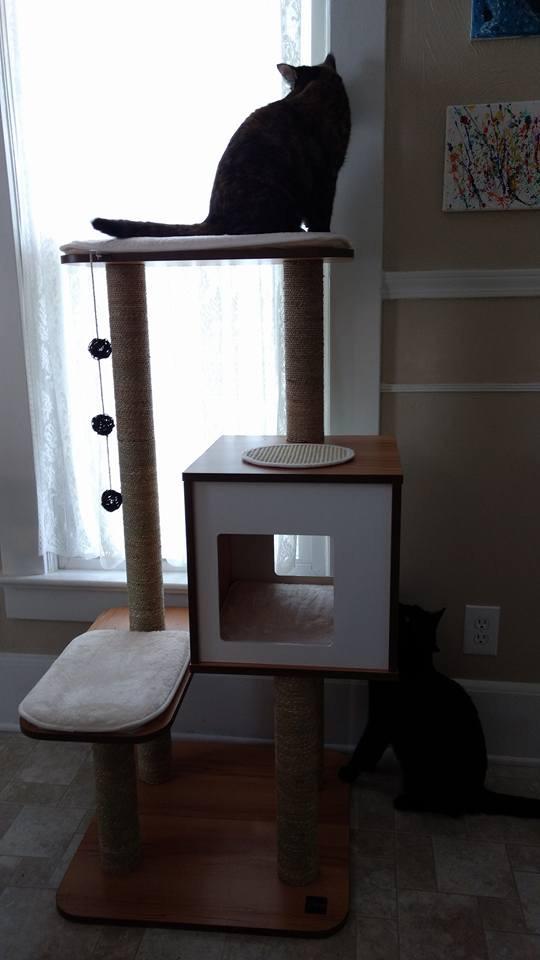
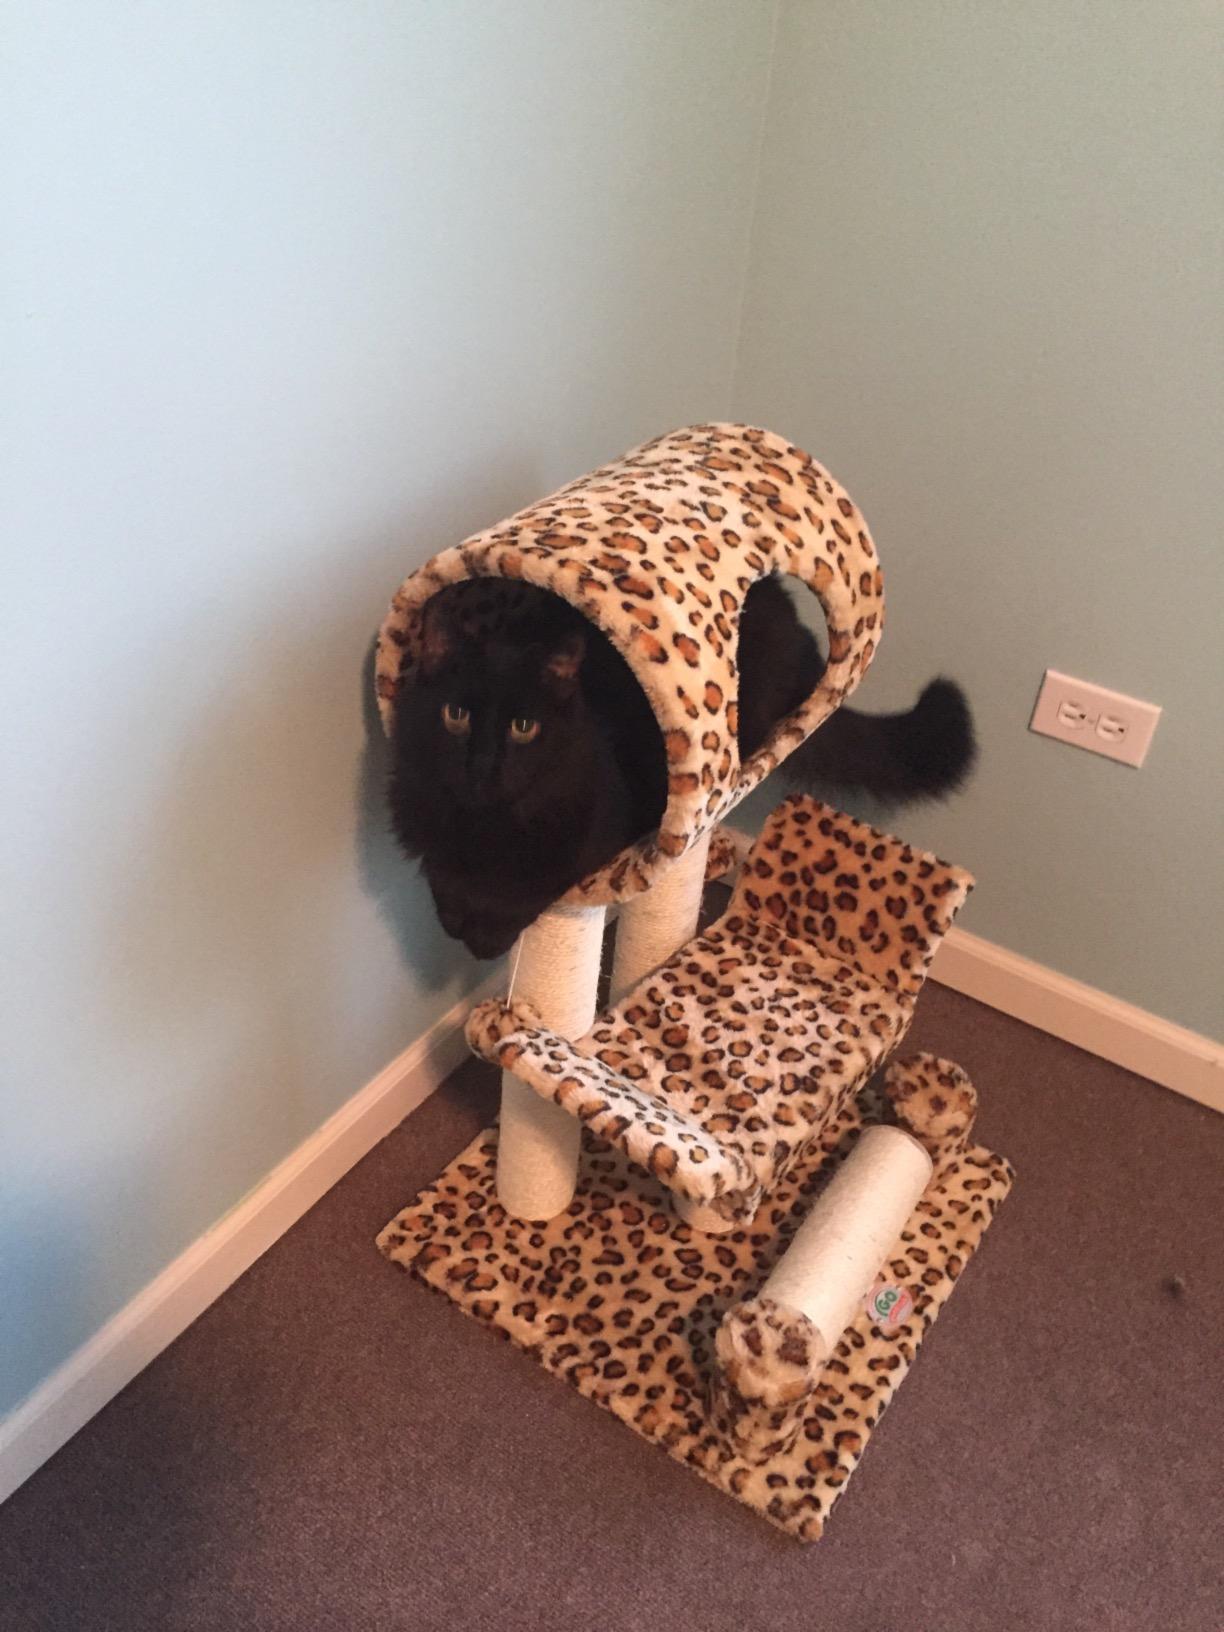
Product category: items_cat tree
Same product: no